Pictureland

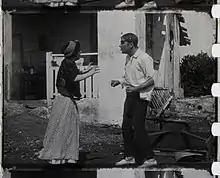
Frame from the rediscovered version of the film

Pictureland is a 1911 American silent short romance film starring Isabel Rea and King Baggot, released by Independent Moving Pictures (IMP), and possibly directed by Thomas H. Ince.